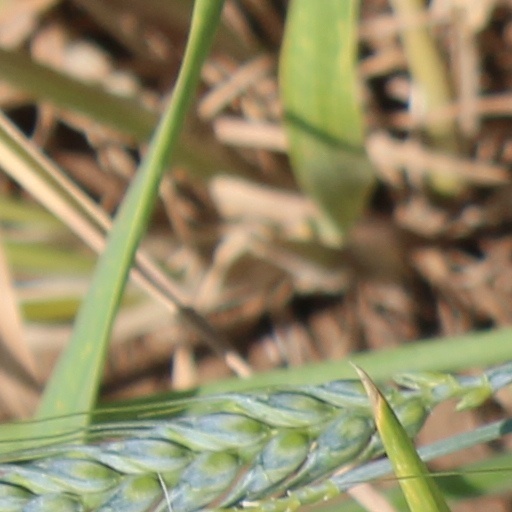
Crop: wheat